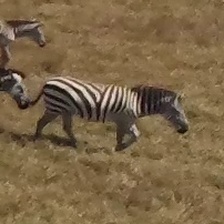
Pose orientation: right